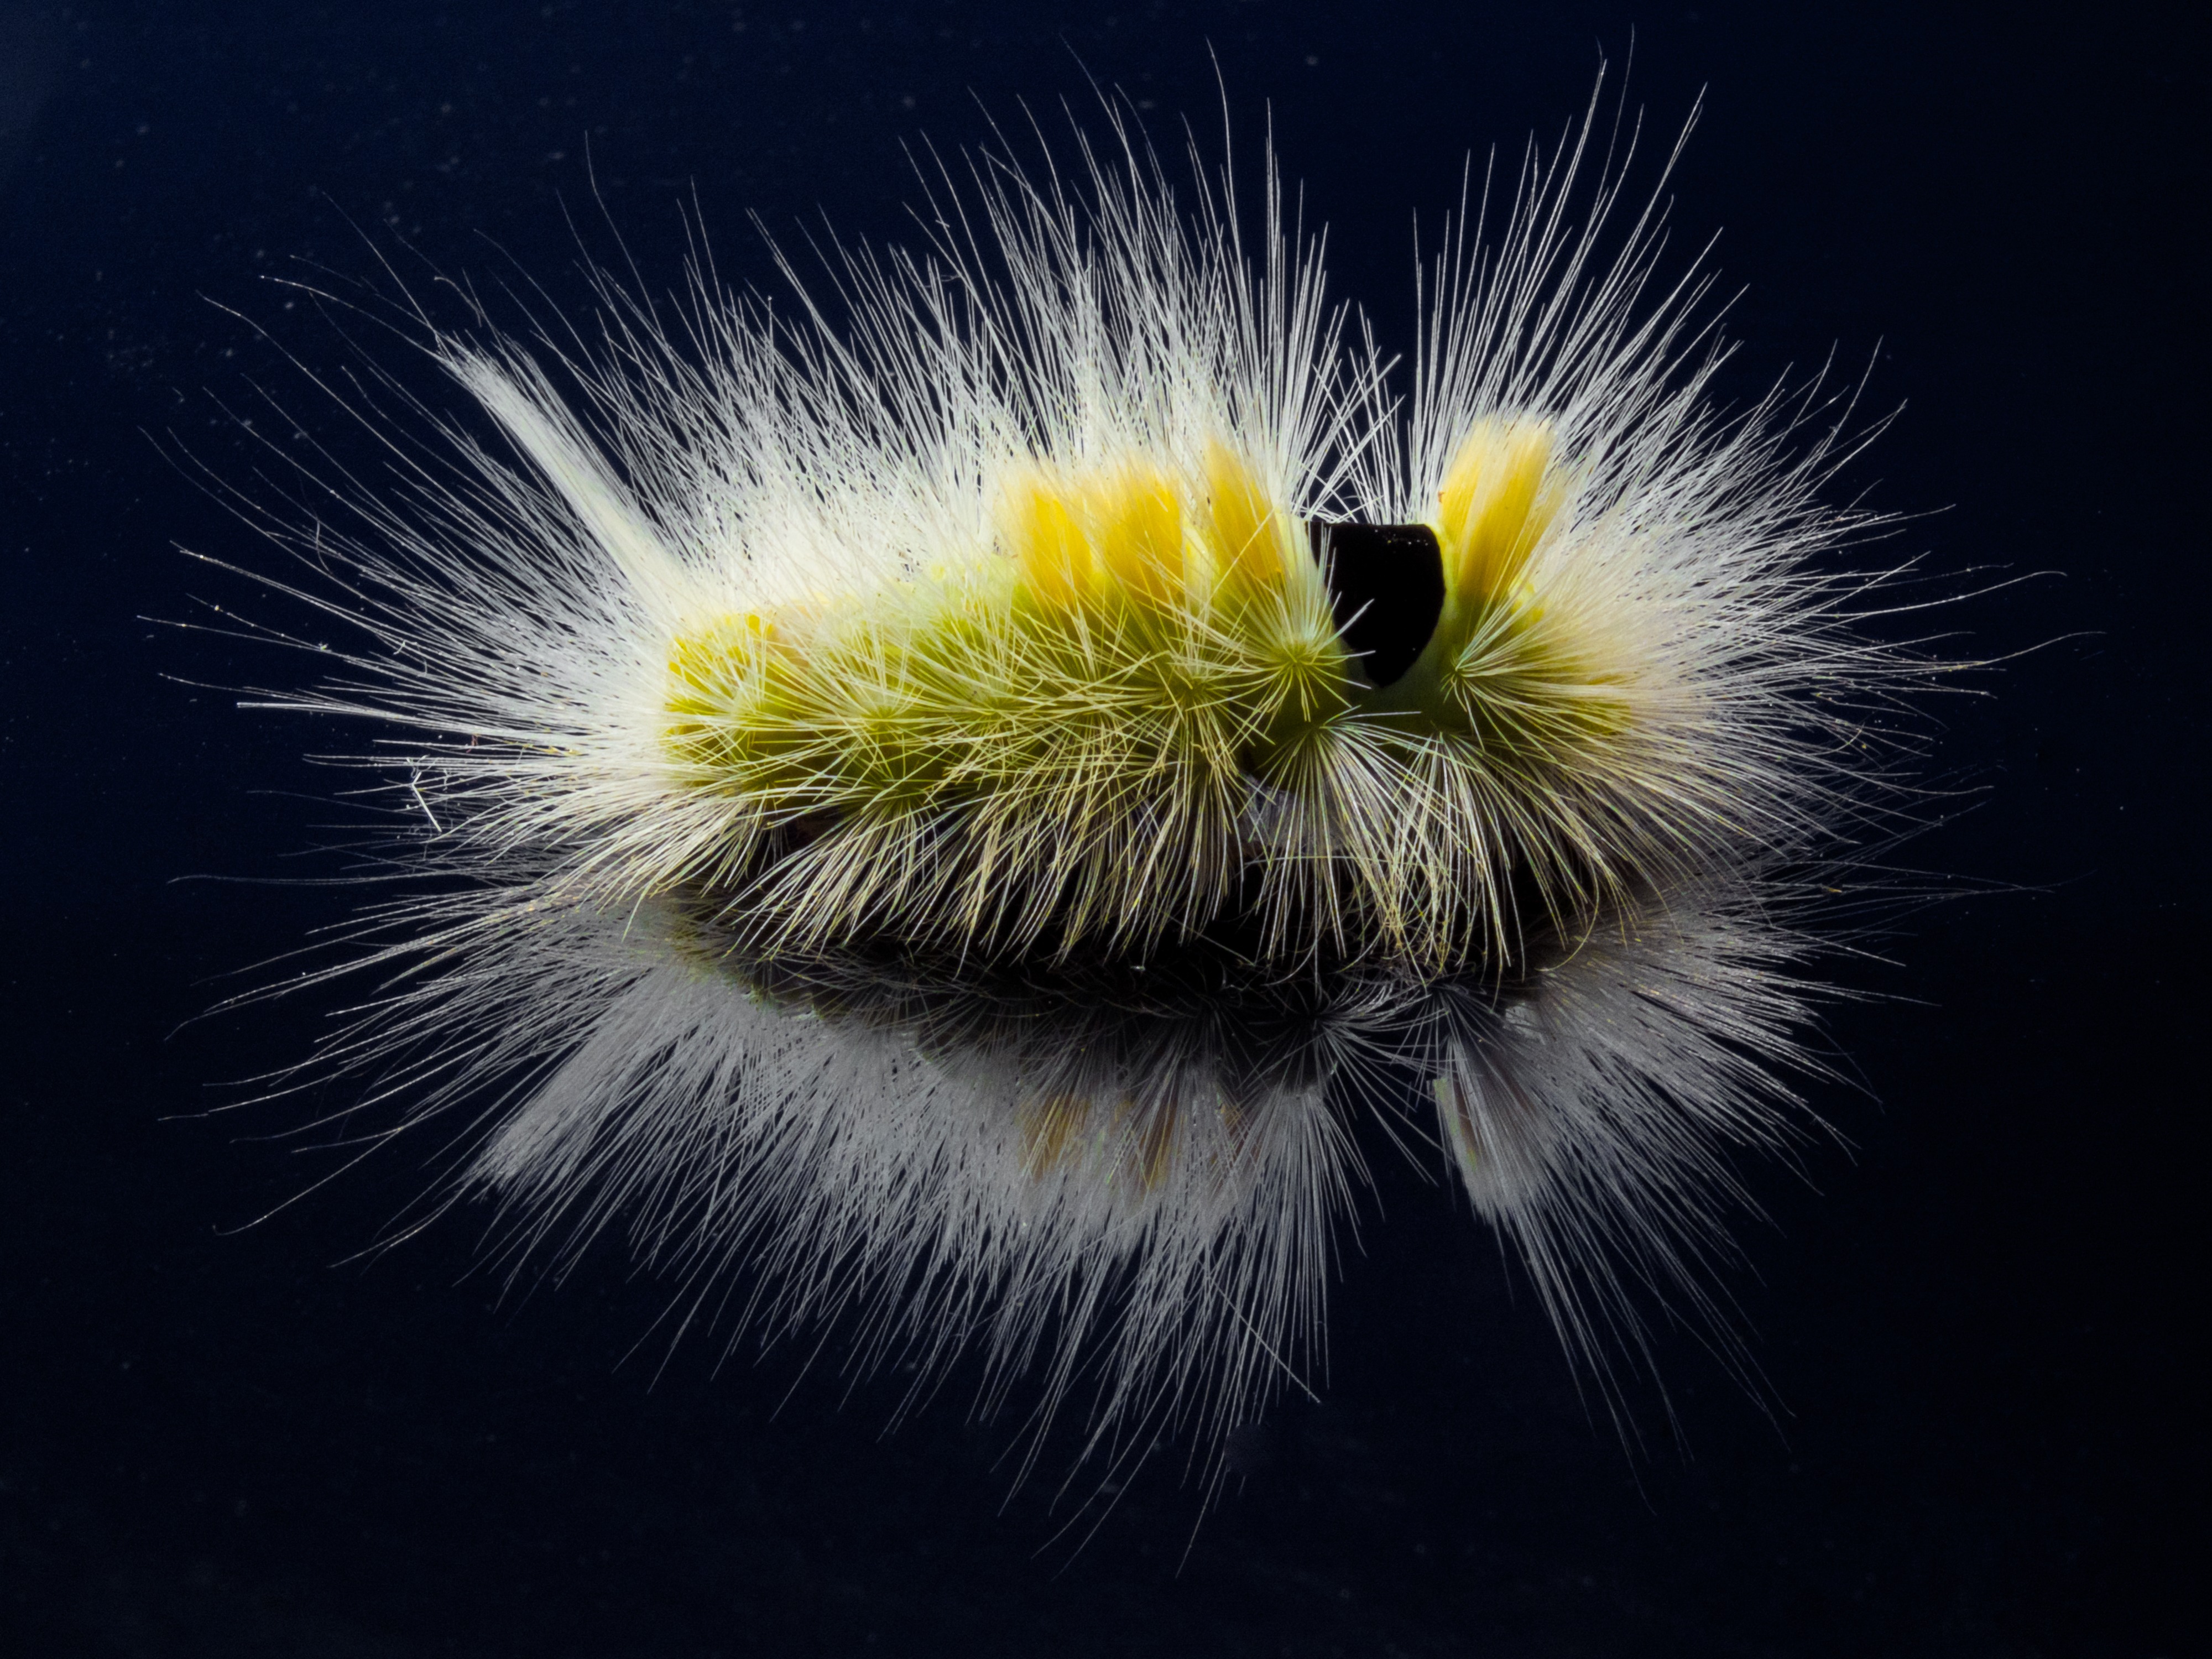
prickly, plant, photography, dandelion, flower, pollen, insect, yellow, close, flora, fauna, invertebrate, caterpillar, close up, hairy, lymantriinae, larva, macro photography, noctuidae, calliteara pudibunda, book track walk, red tailed, flowering plant, daisy family, noctuinae stubs, land plant, moths and butterflies, track walk, book red tailed, lymantriidae